Shaguma

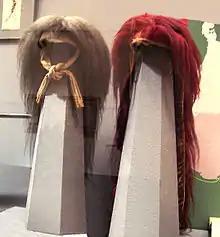
(left) and (right) headdress

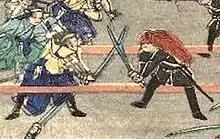
Duel between a and -wearing at the Battle of Ueno

The was a type of headgear worn by the officers of the Imperial Japanese Army troops in the Boshin War (1868–69). The headgear was composed of long, dyed yak hair and held in place by a chin-strap.